Book of Common Prayer (1662)

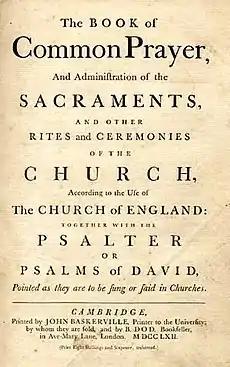
Cover page to the 1662 "Book of Common Prayer", as printed by John Baskerville for Cambridge in 1762

The 1662 "Book of Common Prayer" is an authorised liturgical book of the Church of England and other Anglican bodies around the world. In continuous print and regular use for over 360 years, the 1662 prayer book is the basis for numerous other editions of the "Book of Common Prayer" and other liturgical texts. Noted for both its devotional and literary quality, the 1662 prayer book has influenced the English language, with its use alongside the King James Version of the Bible contributing to an increase in literacy from the 16th to the 20th century.